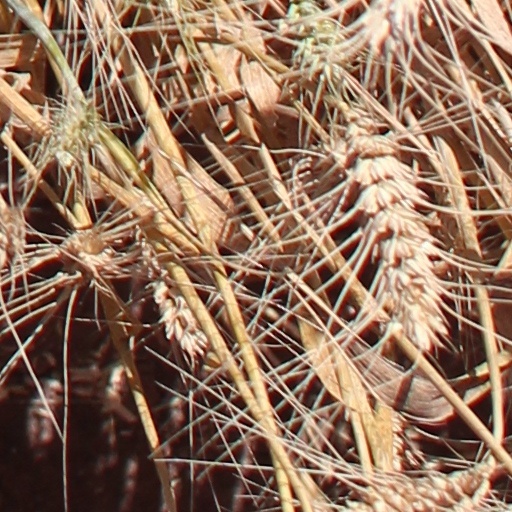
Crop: wheat